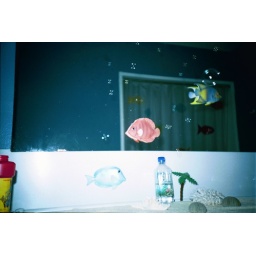
its like a beach in my bathroom